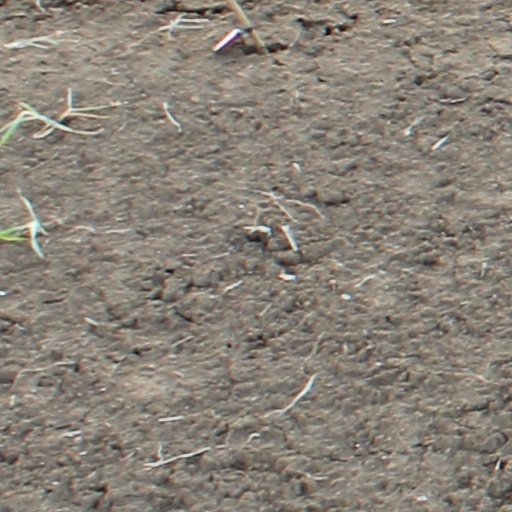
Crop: wheat